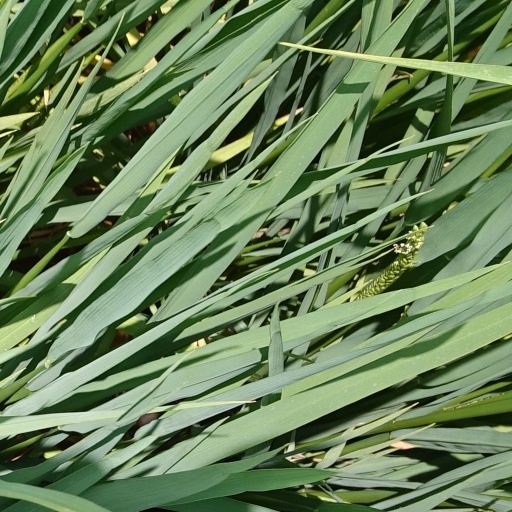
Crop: rice